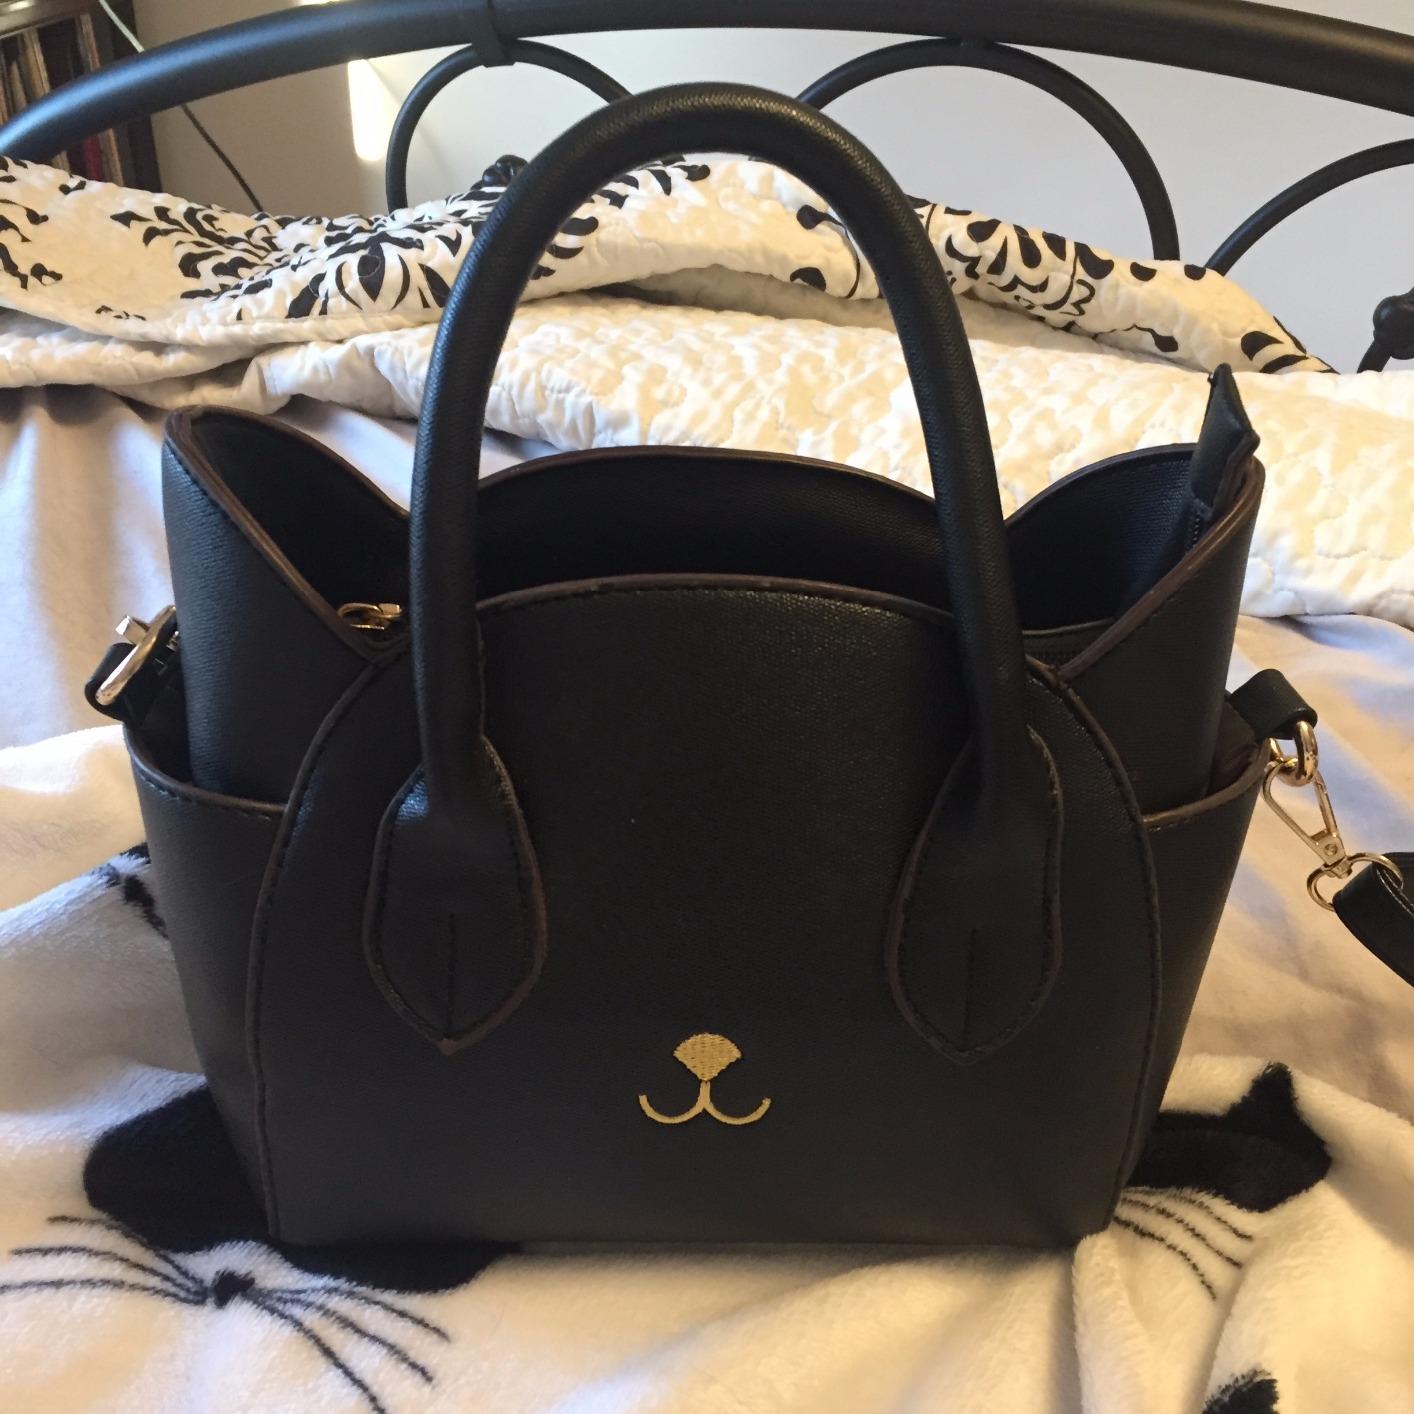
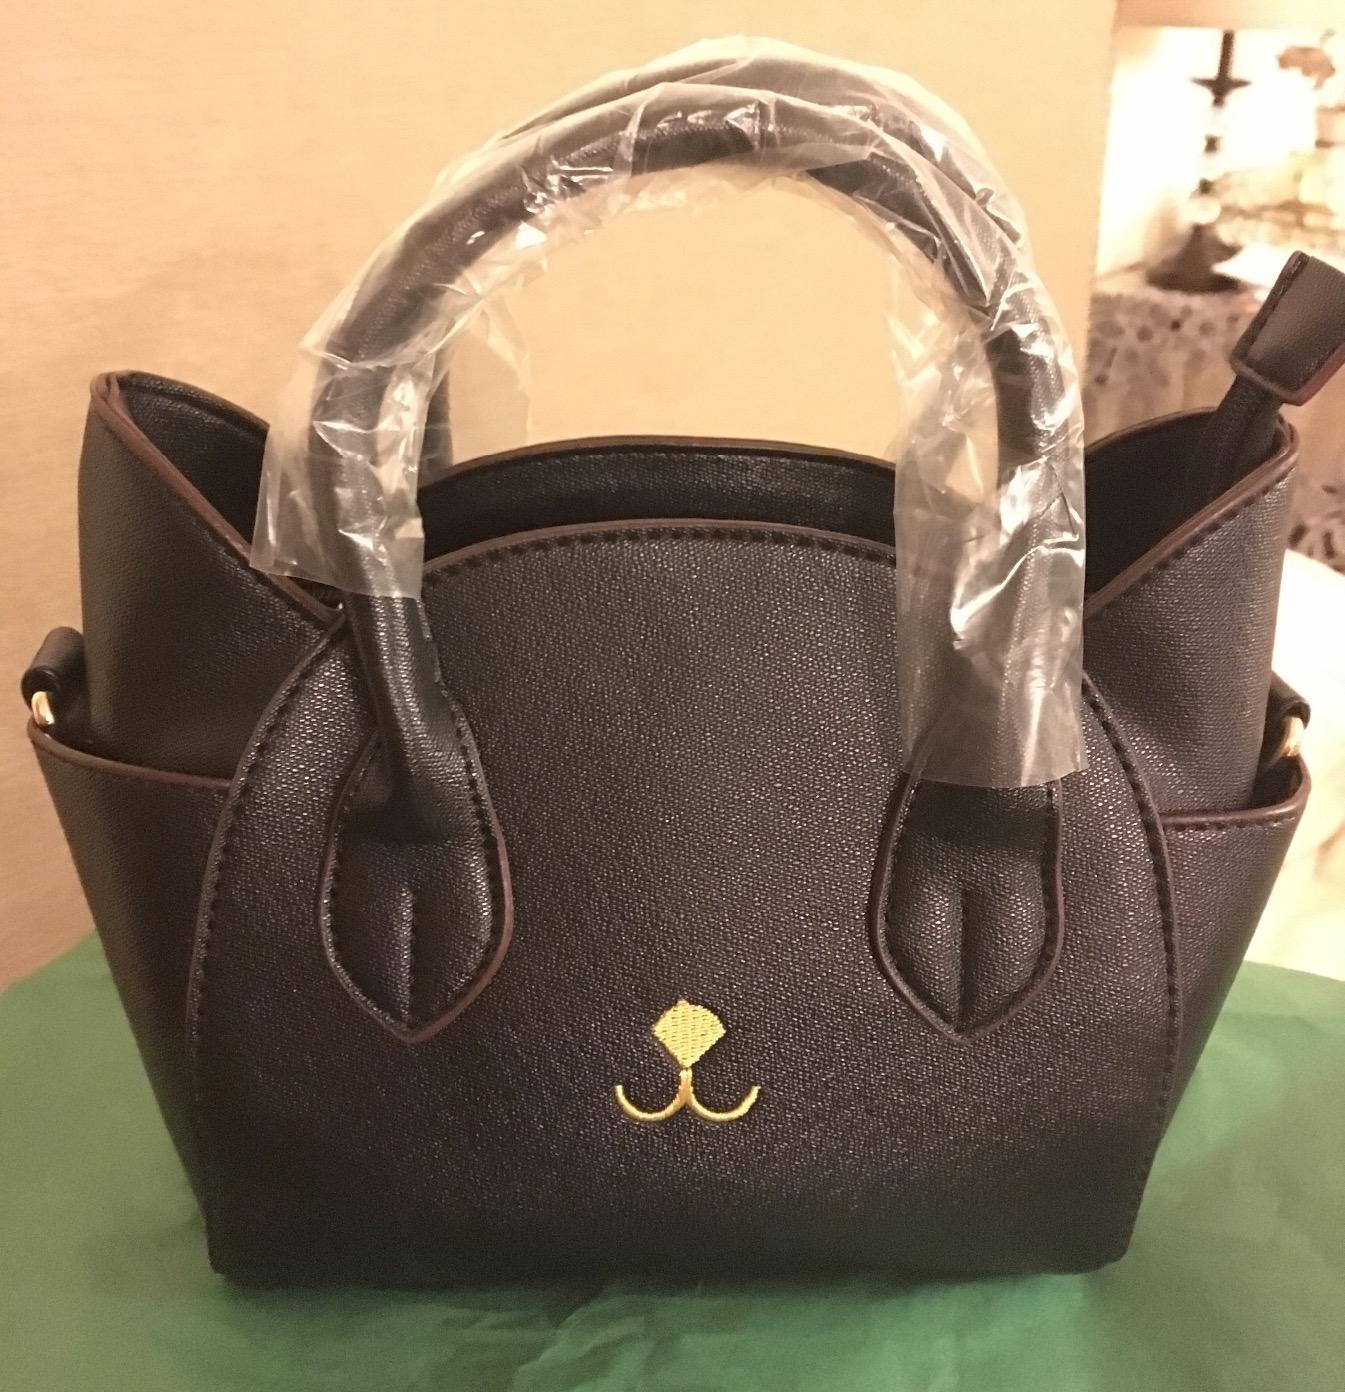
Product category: accessories_handbag
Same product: yes